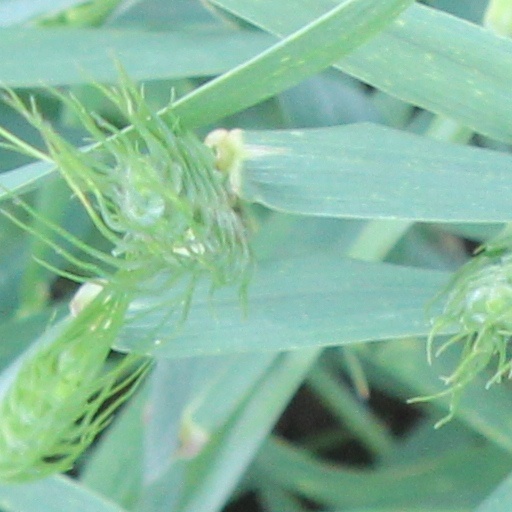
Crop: wheat